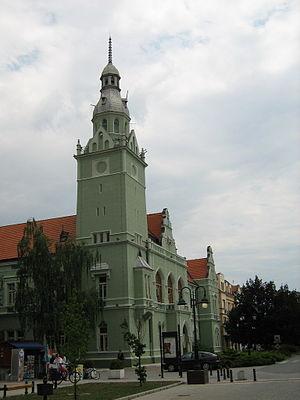
L'Hôtel de ville d'Apatin, Voïvodine, Serbie
Podunavlje est le nom de la partie du bassin du Danube située en Serbie et en Croatie.
Apatin est une ville et une municipalité de Serbie située dans la province autonome de Voïvodine, district de Bačka occidentale. Au recensement de 2011, la ville comptait 17 352 habitants et la municipalité dont elle est le centre 28 654.